Michael Gamper

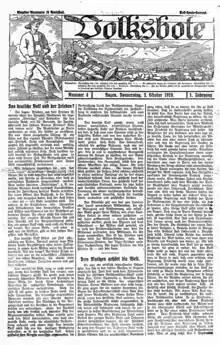
Michael Gamper's "Volksboten", 2. Oktober 1919

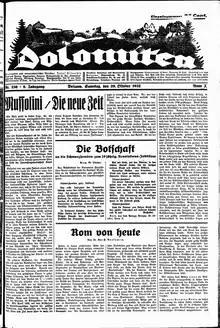
"Dolomiten"

Gamper was born on 7 April 1885 in Tisens in the southern Alps, the eldest son of Michael Anton Gamper, a blacksmith and his wife Elisabeth Sulzer. He was one of six children.